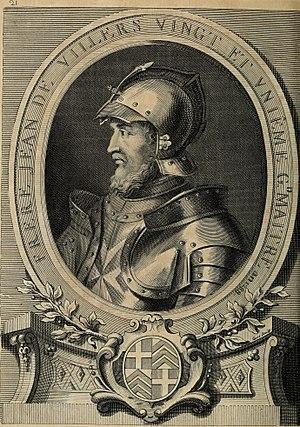
Jean de Villiers est le 22ᵉ grand maître de l'ordre de Saint-Jean de Jérusalem de 1285 à sa mort en 1294.